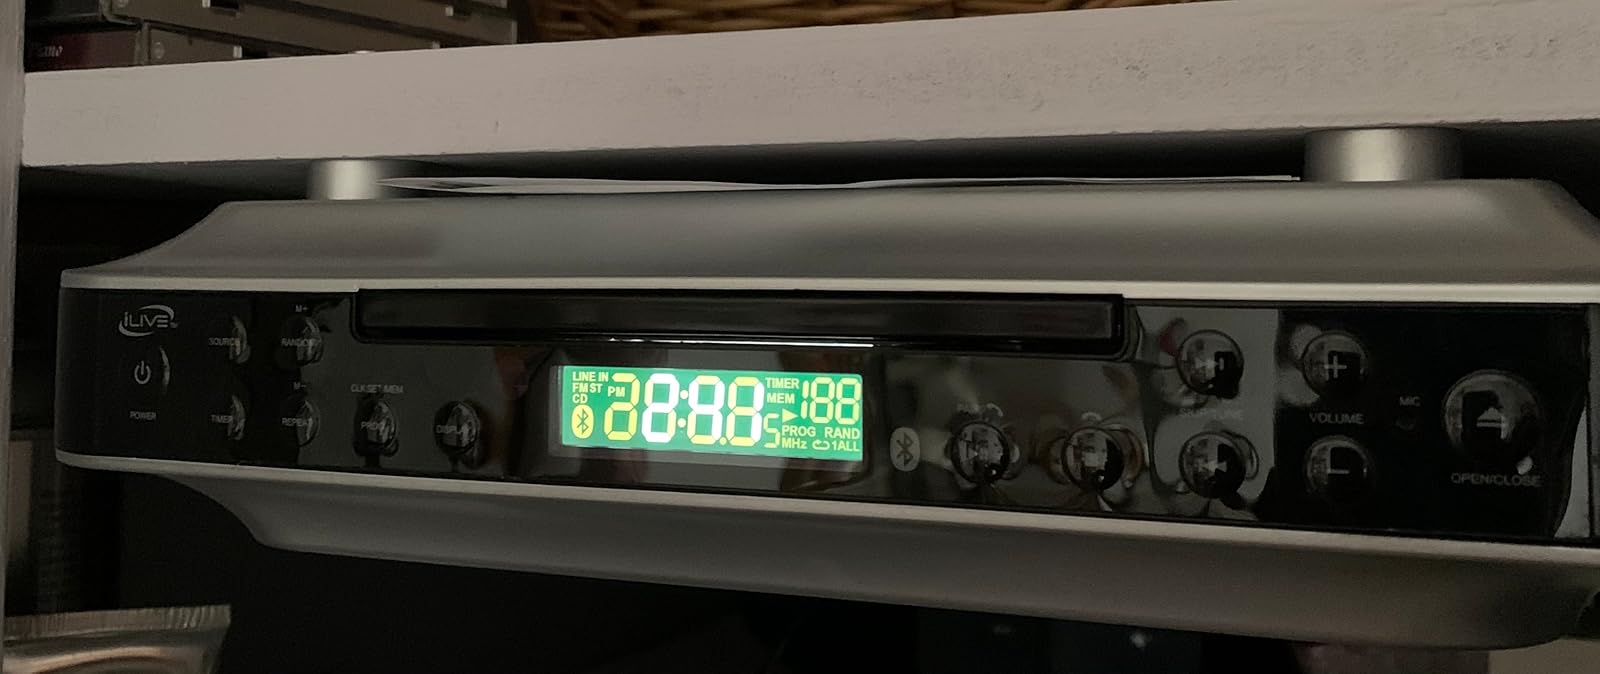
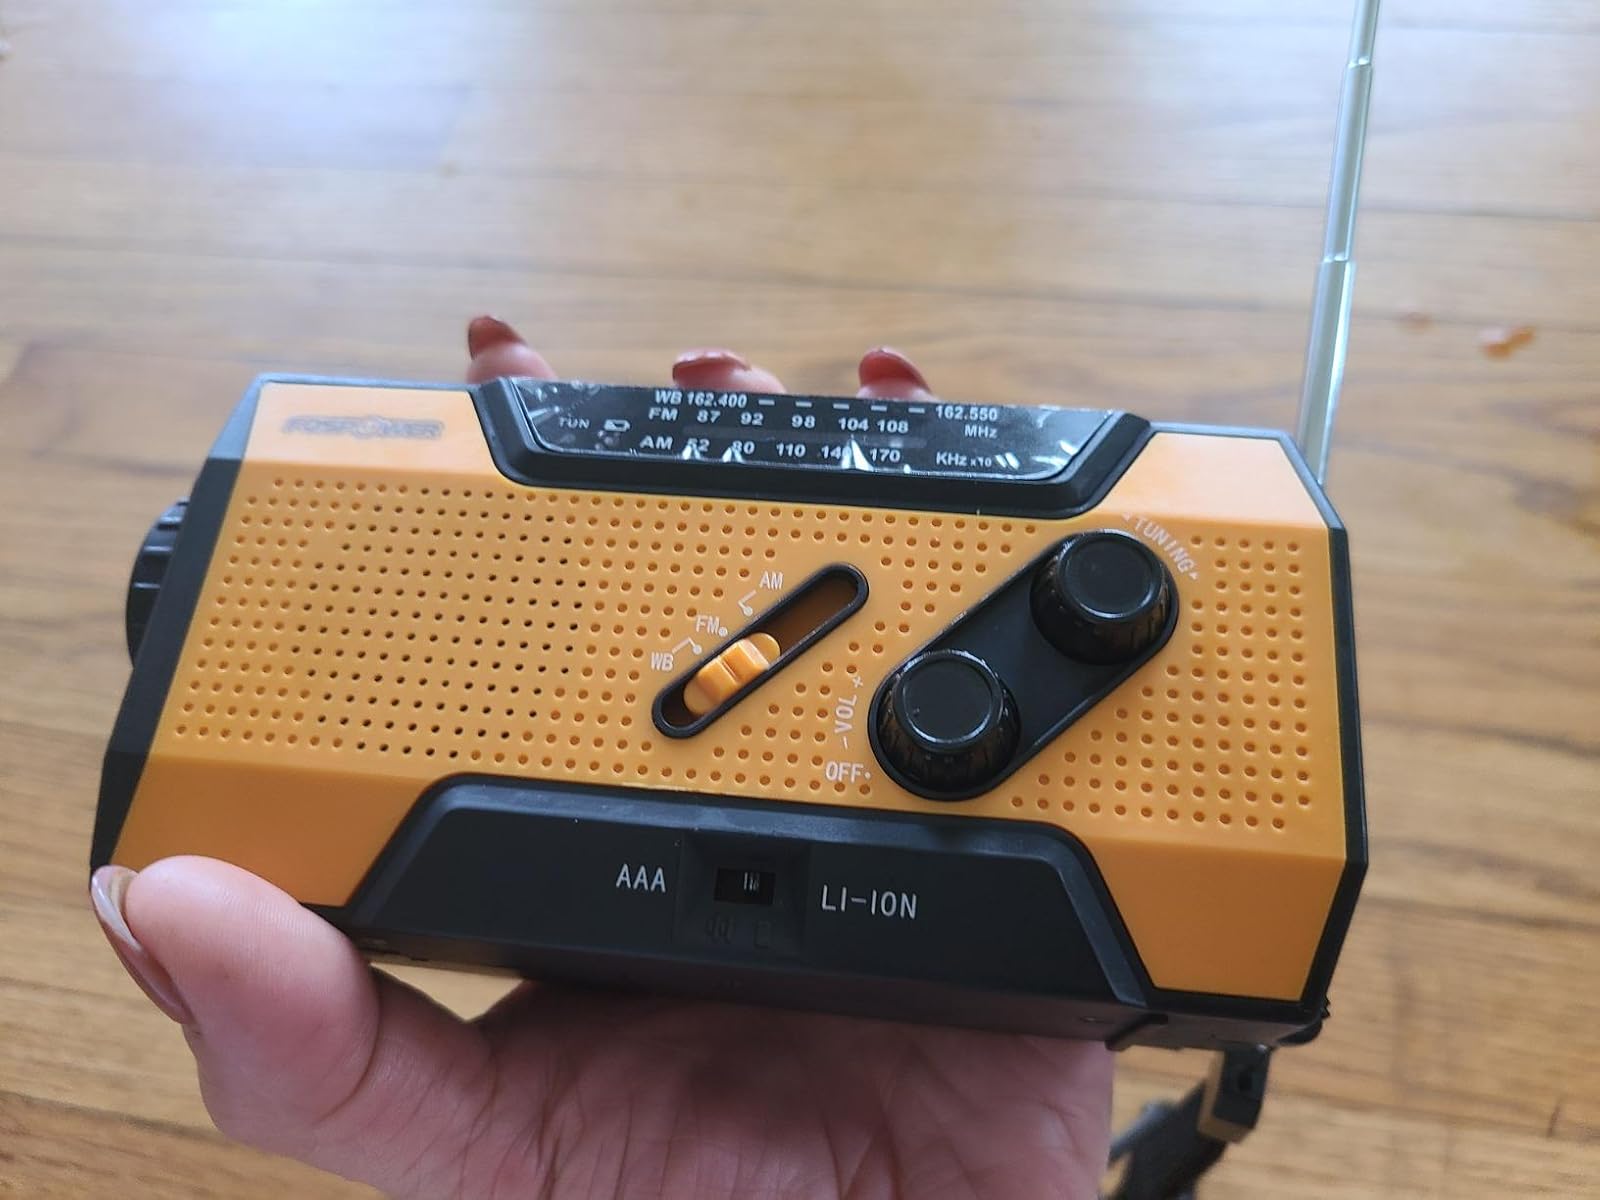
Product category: radio
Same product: no